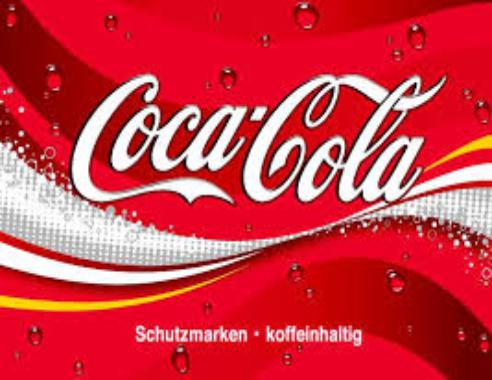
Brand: coca cola
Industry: Food